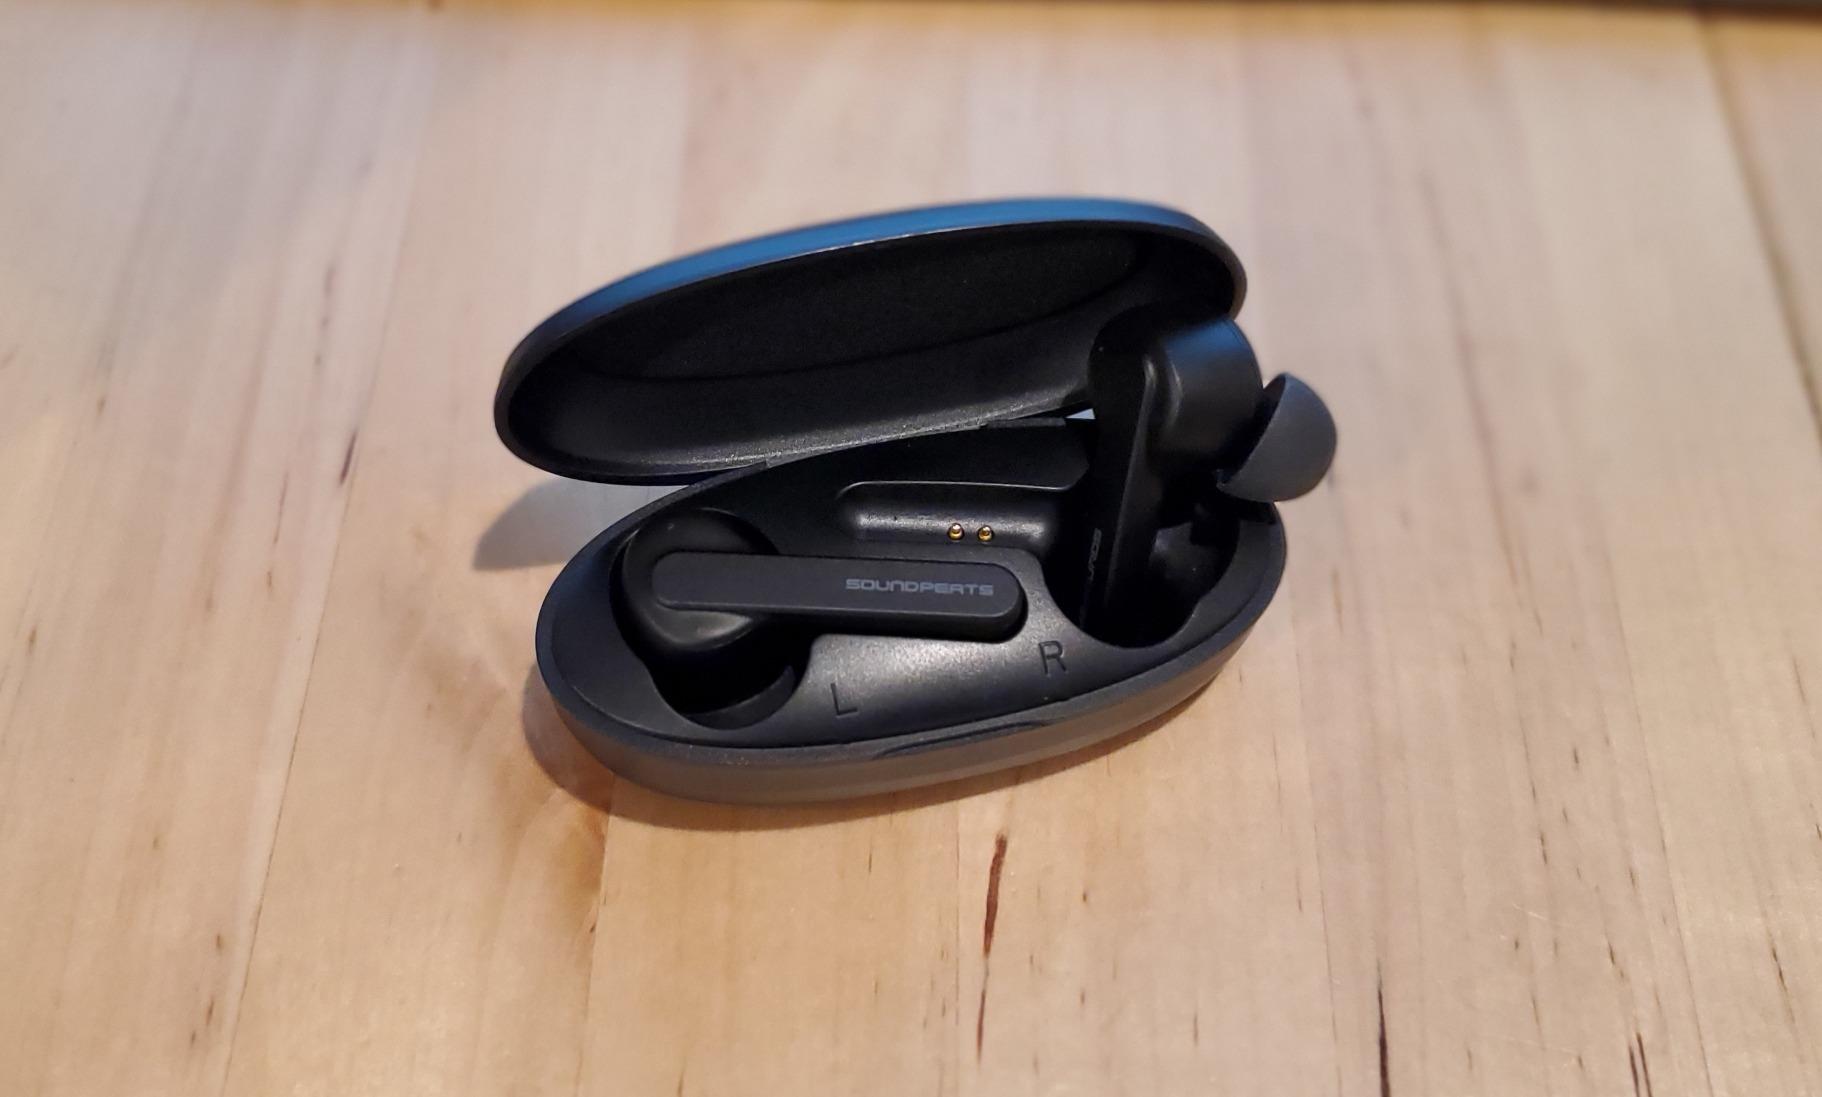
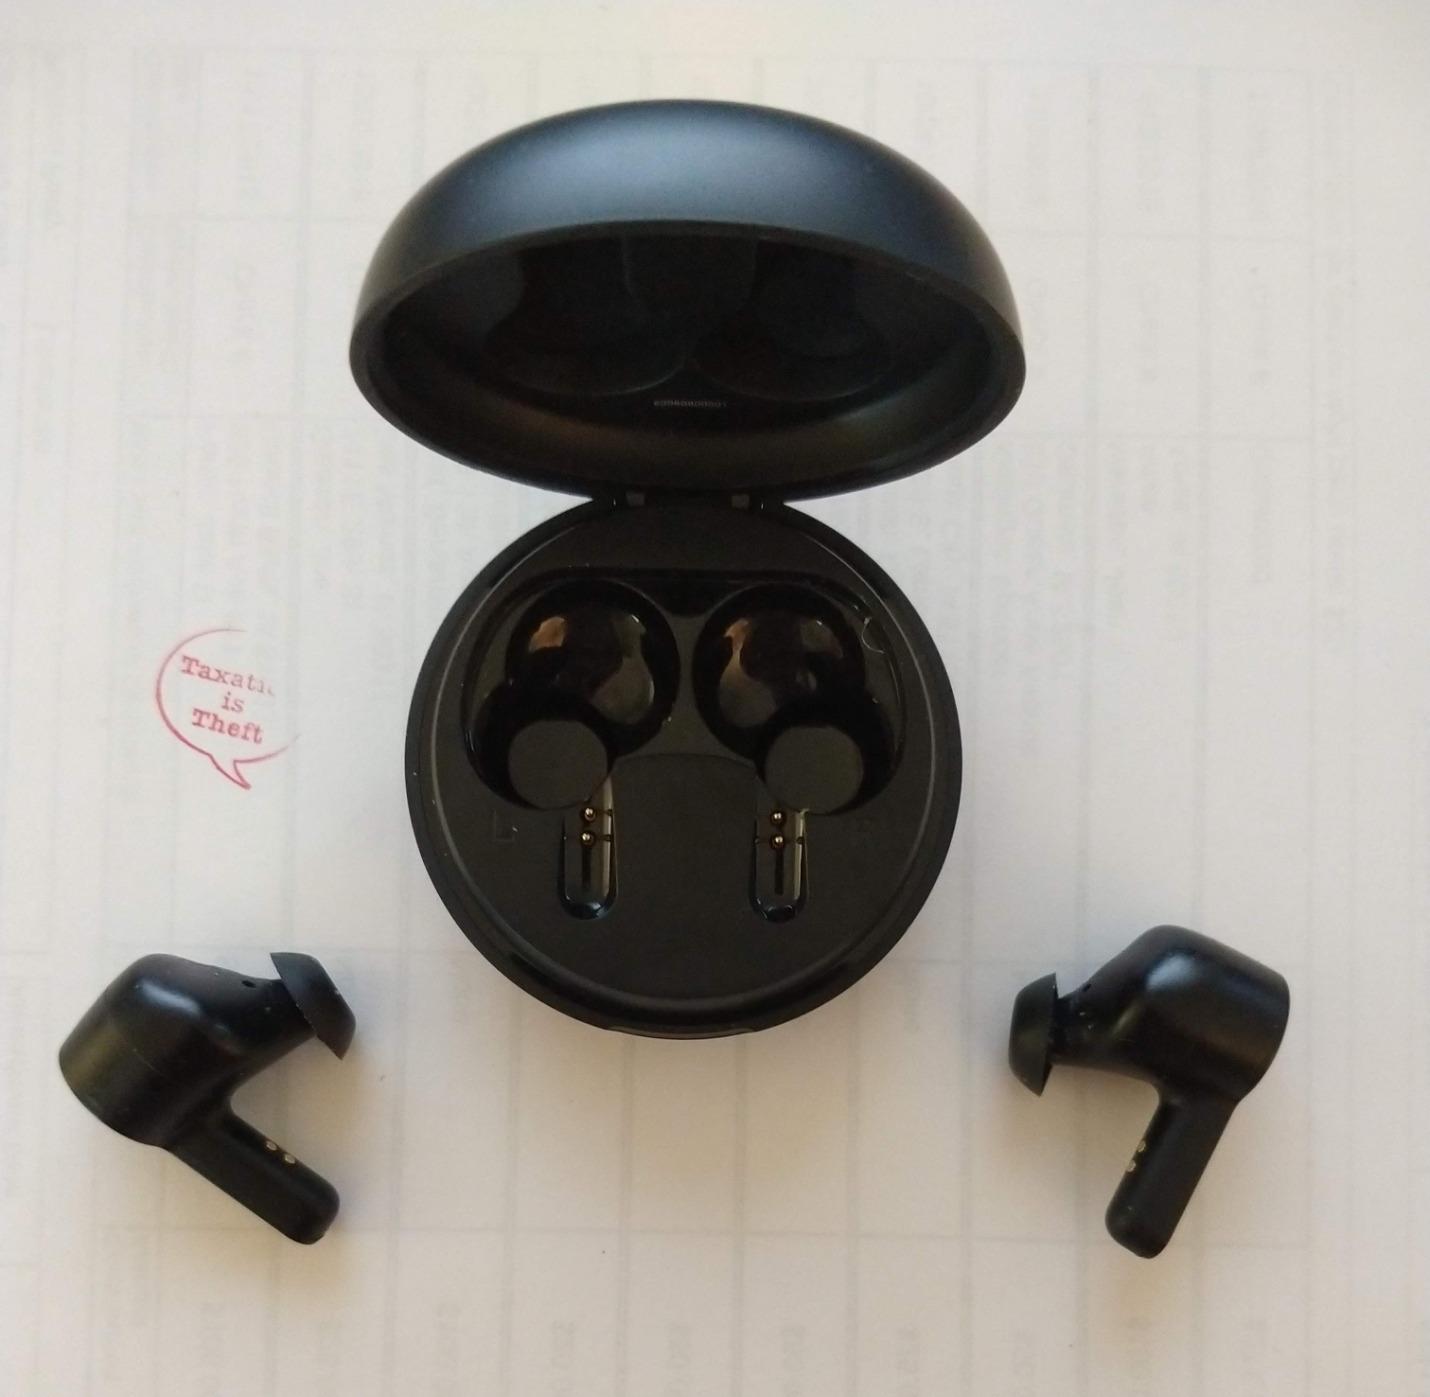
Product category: earbuds
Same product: no